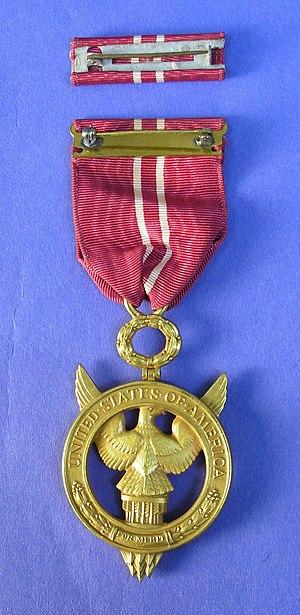
La Medal for Merit, remise de fin décembre 1942 à 1952, était la plus haute distinction qu'un civil pouvait recevoir du président des États-Unis. Étaient éligibles les citoyens américains « qui s'étaient distingués par une conduite méritoire exceptionnelle dans la performance de services remarquables » pour l'effort de guerre « depuis la proclamation de l'état d'urgence par le président le 8 septembre 1939 ». Étaient également éligibles les citoyens étrangers « seulement pour la performance d'actes exceptionnellement méritoires ou courageux qui prolongeaient les efforts de guerre des Nations unies ».